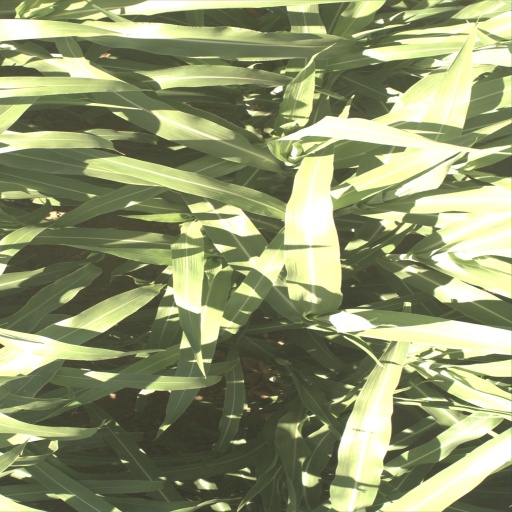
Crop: sorghum